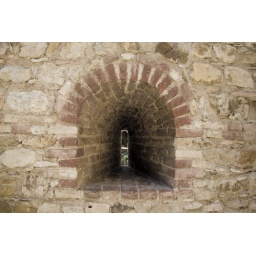
A window in the castle at Sirmione